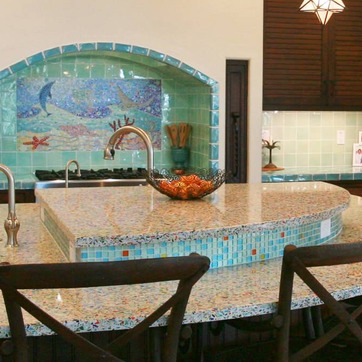
Material: food